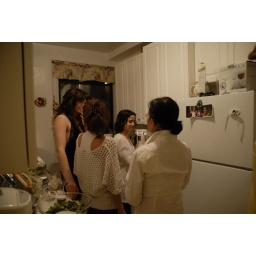
girls in the kitchen